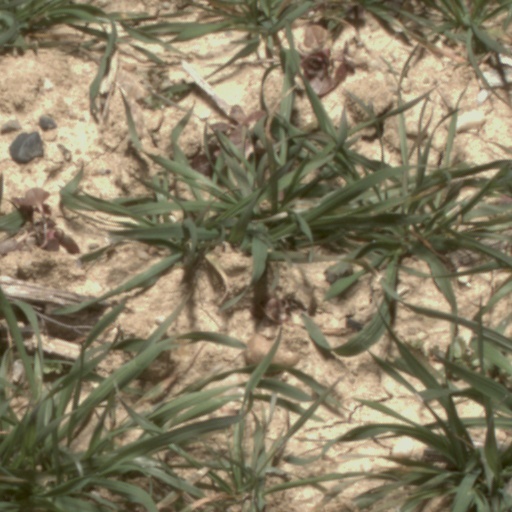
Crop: wheat